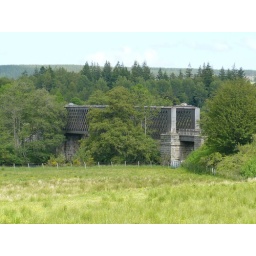
The railway bridge over the river Spey to the east of the station. Now part of the Strathspey Way